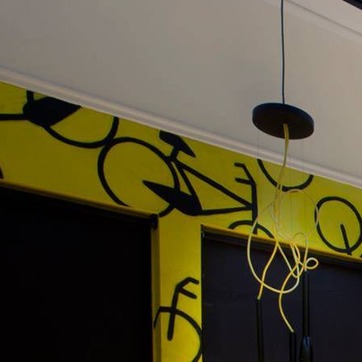
Material: wallpaper